Belleview-Biltmore Hotel

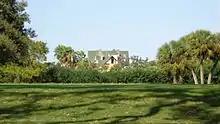
The preserved portion of the Belleview-Biltmore Hotel in December 2016

After years of renovations halted by the immense scale of the site, scope of work needing to be done, and annual hurricane seasons causing further damage to the structure. A new large-scale redevelopment plan for the site was approved in 2014. The Belleair Town Commission approved a $125 million large-scale redevelopment plan, from the owner of the Belleview Bilmore, JMC Communities.